Metrans Rail

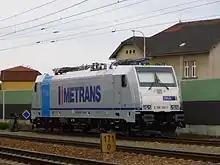

Metrans Rail s.r.o. (VKM: MTR) is a Czech railway operator. It operates regular freight trains connecting container terminal of its parent Metrans in Prague-Uhříněves with Rotterdam. It is presently a wholly owned subsidiary of the German logistics company HHLA.